Iyo-Kaminada Station

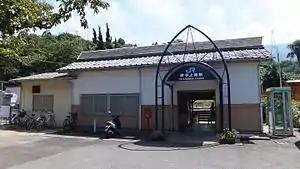
Iyo-Kaminada Station in 2015

is a passenger railway station located in the city of Iyo, Ehime Prefecture, Japan. It is operated by JR Shikoku and has the station number "S08".